Sky position (RA, Dec in degrees): 212.183, 5.393
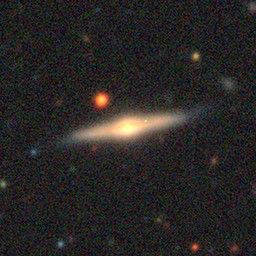
Galaxy morphology: Edge-on Galaxies with Bulge